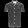
Label: Shirt